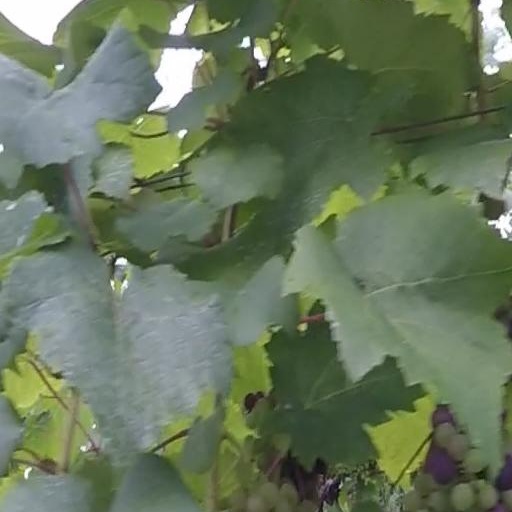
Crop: grape